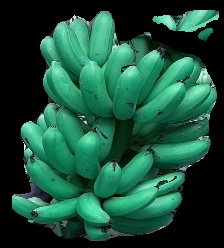
Variety: rasbale
Grade: grade1